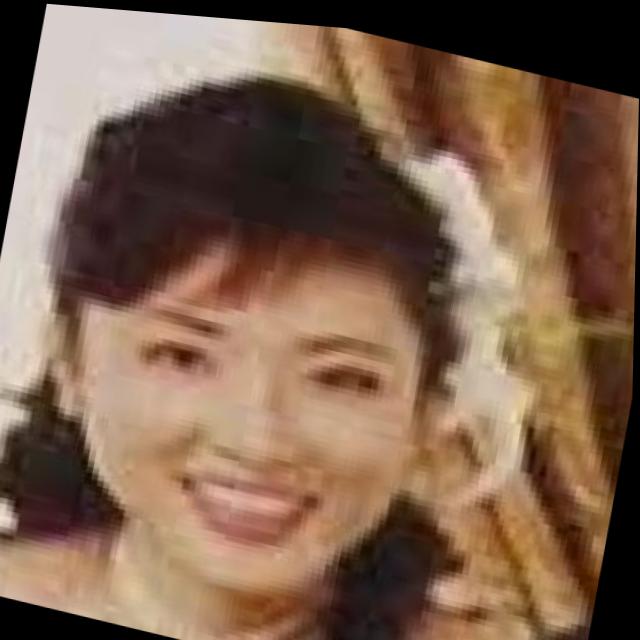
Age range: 21-44